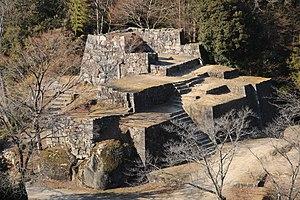
Le domaine de Naegi est un fief féodal japonais de l'époque d'Edo situé dans la province de Mino. Il était dirigé à partir du château de Naegi dans l'actuelle ville de Nakatsugawa. C'était le plus petit domaine du shogunat Tokugawa à porter la dénomination de « château possédant un domaine ».